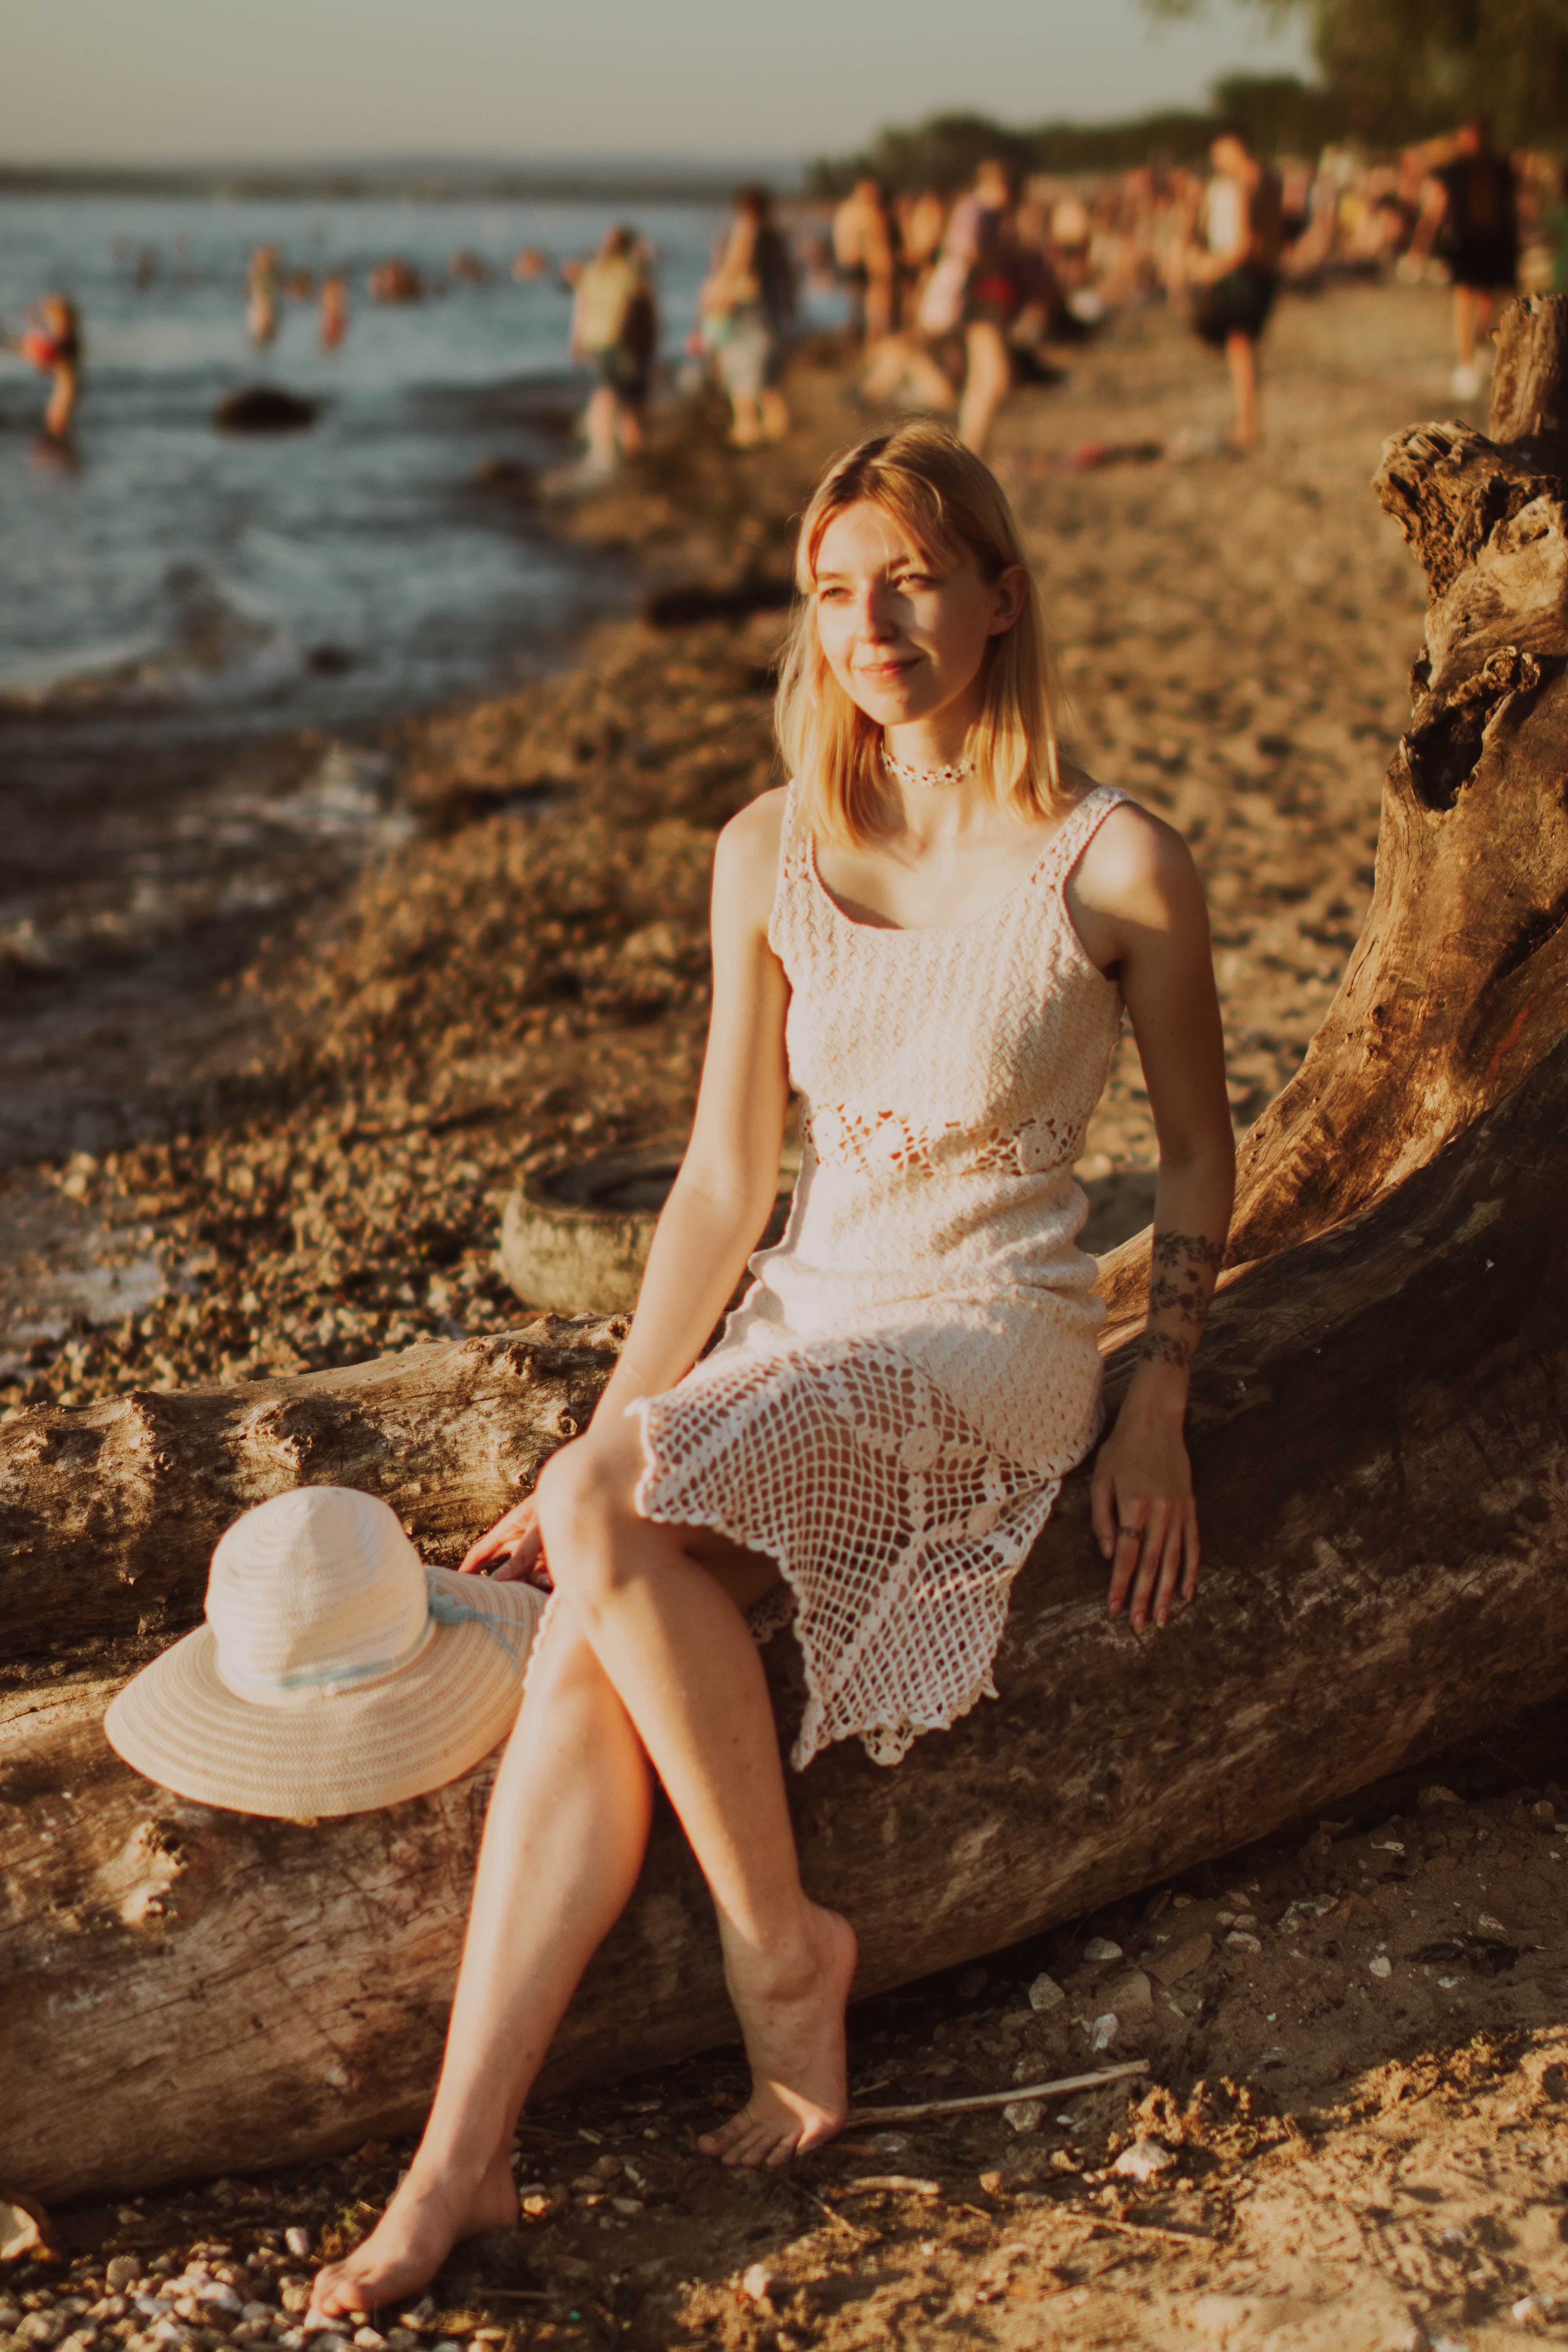
woman, water, photograph, People in nature, leg, sky, light, nature, wood, flash photography, People on beach, happy, beach, sunlight, thigh, morning, summer, leisure, long hair, fun, knee, human leg, grass, sun hat, blond, horizon, sitting, brown hair, foot, barefoot, landscape, wind wave, sand, ocean, rock, wave, coast, vacation, sandal, evening, portrait photography, photo shoot, sea, tropics, photography